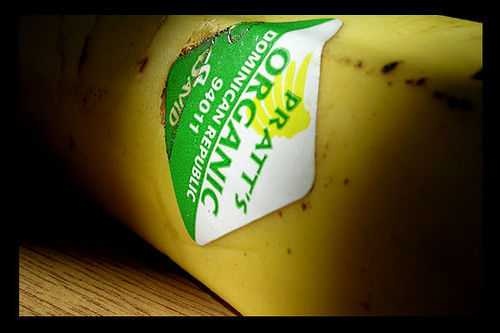
Label: Banana